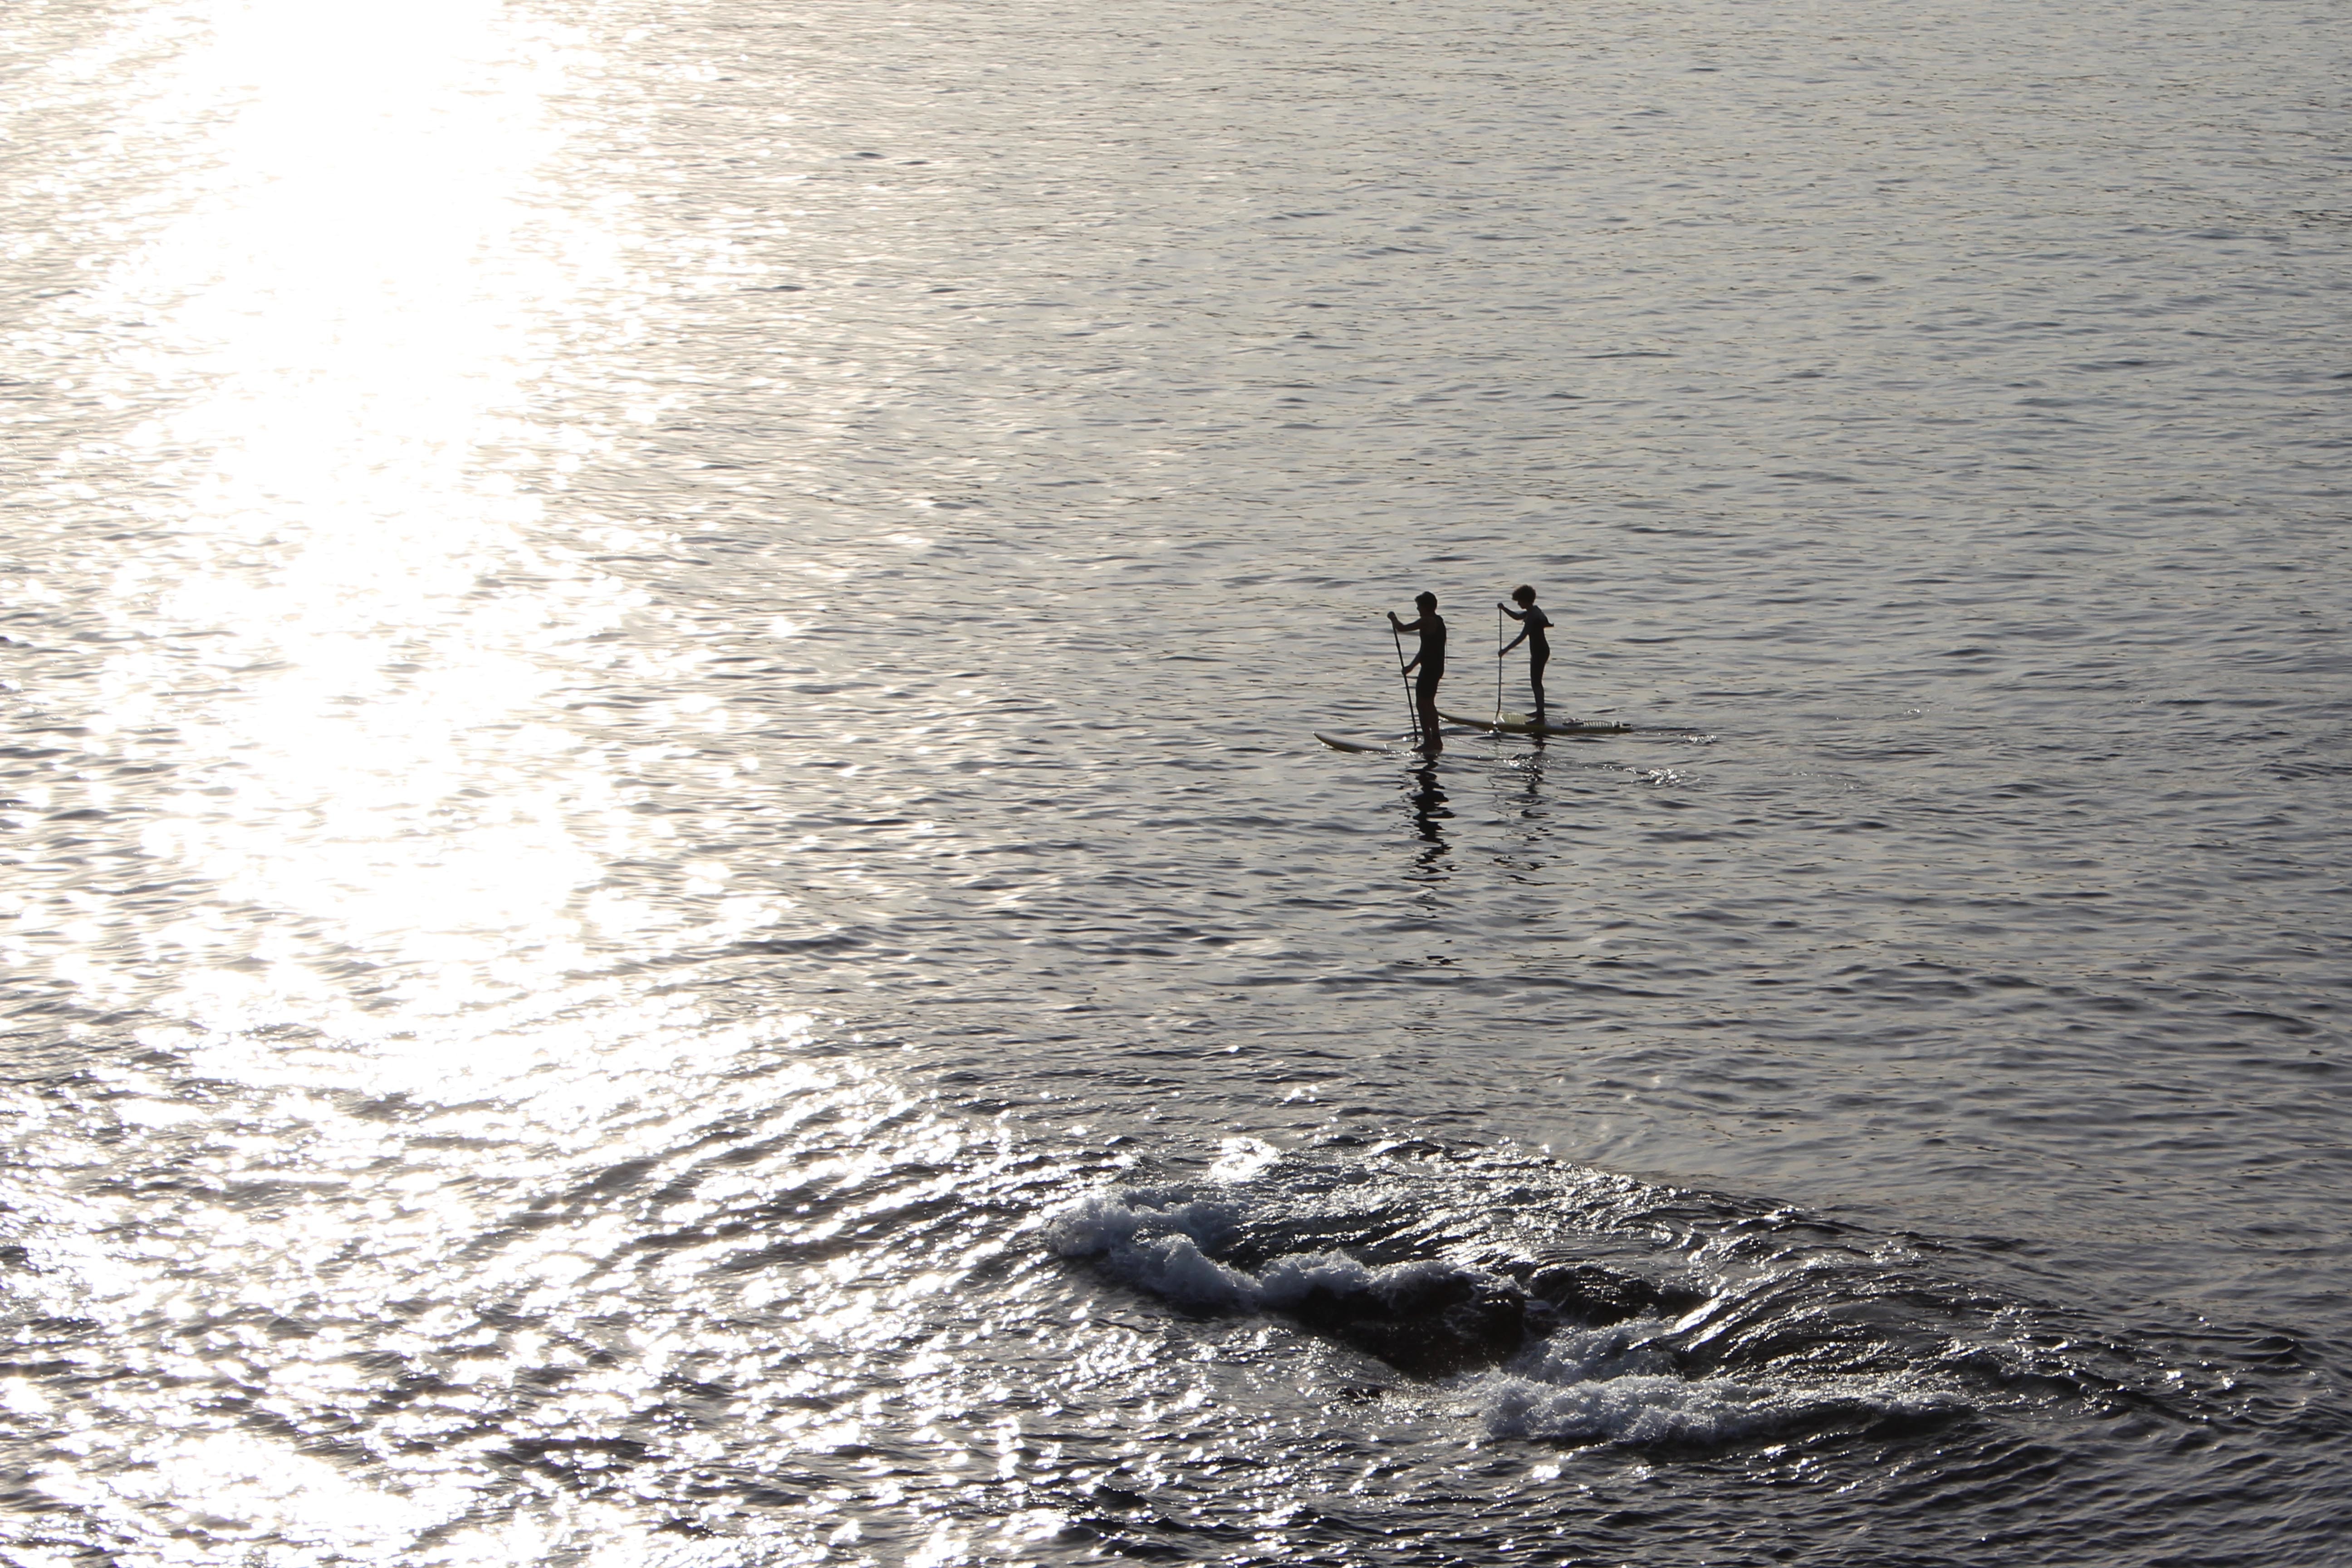
sea, coast, water, ocean, shore, wave, lake, reflection, mudflat